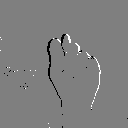
ASL letter: t